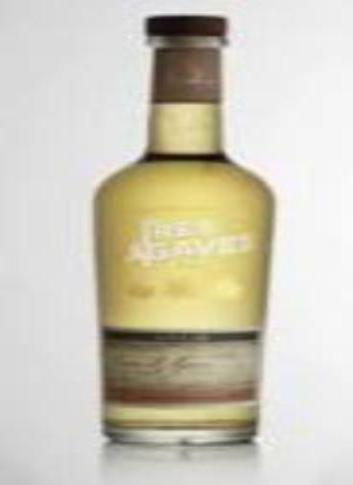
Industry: Food